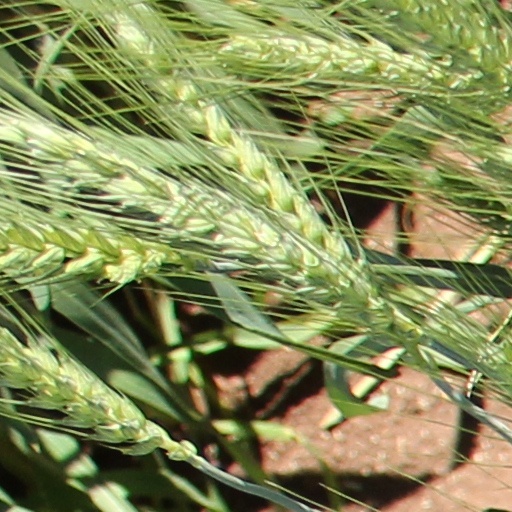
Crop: wheat